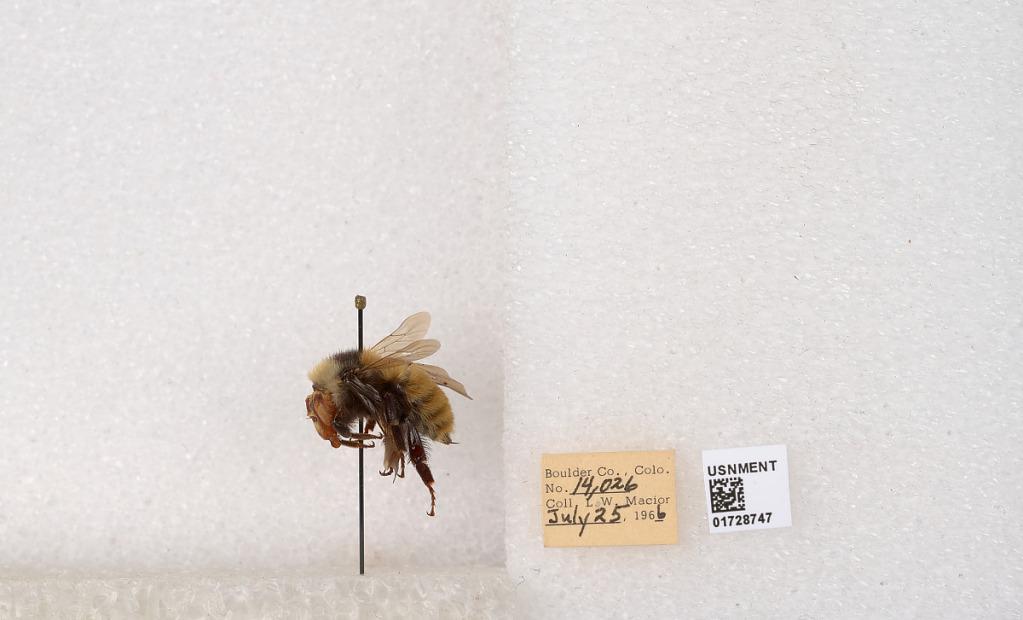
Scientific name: Bombus appositus Cresson
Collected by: L. Macior
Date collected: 1966-7-25
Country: United States
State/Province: Colorado
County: Boulder
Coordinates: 40.0925, -105.358